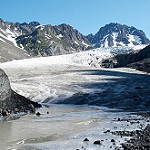
Label: glacier